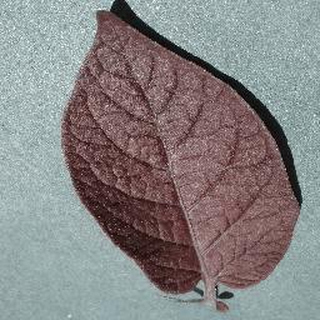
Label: healthy_potato